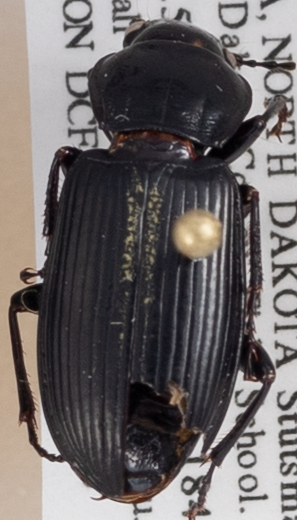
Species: Pterostichus melanarius melanarius
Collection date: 2018-09-18
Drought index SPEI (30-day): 0.188
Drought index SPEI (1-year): -0.186
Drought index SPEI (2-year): -0.524